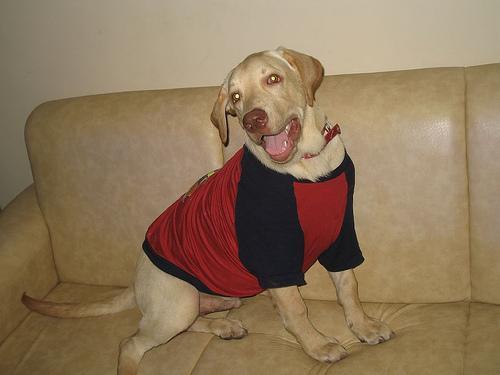
Labrador_retriever